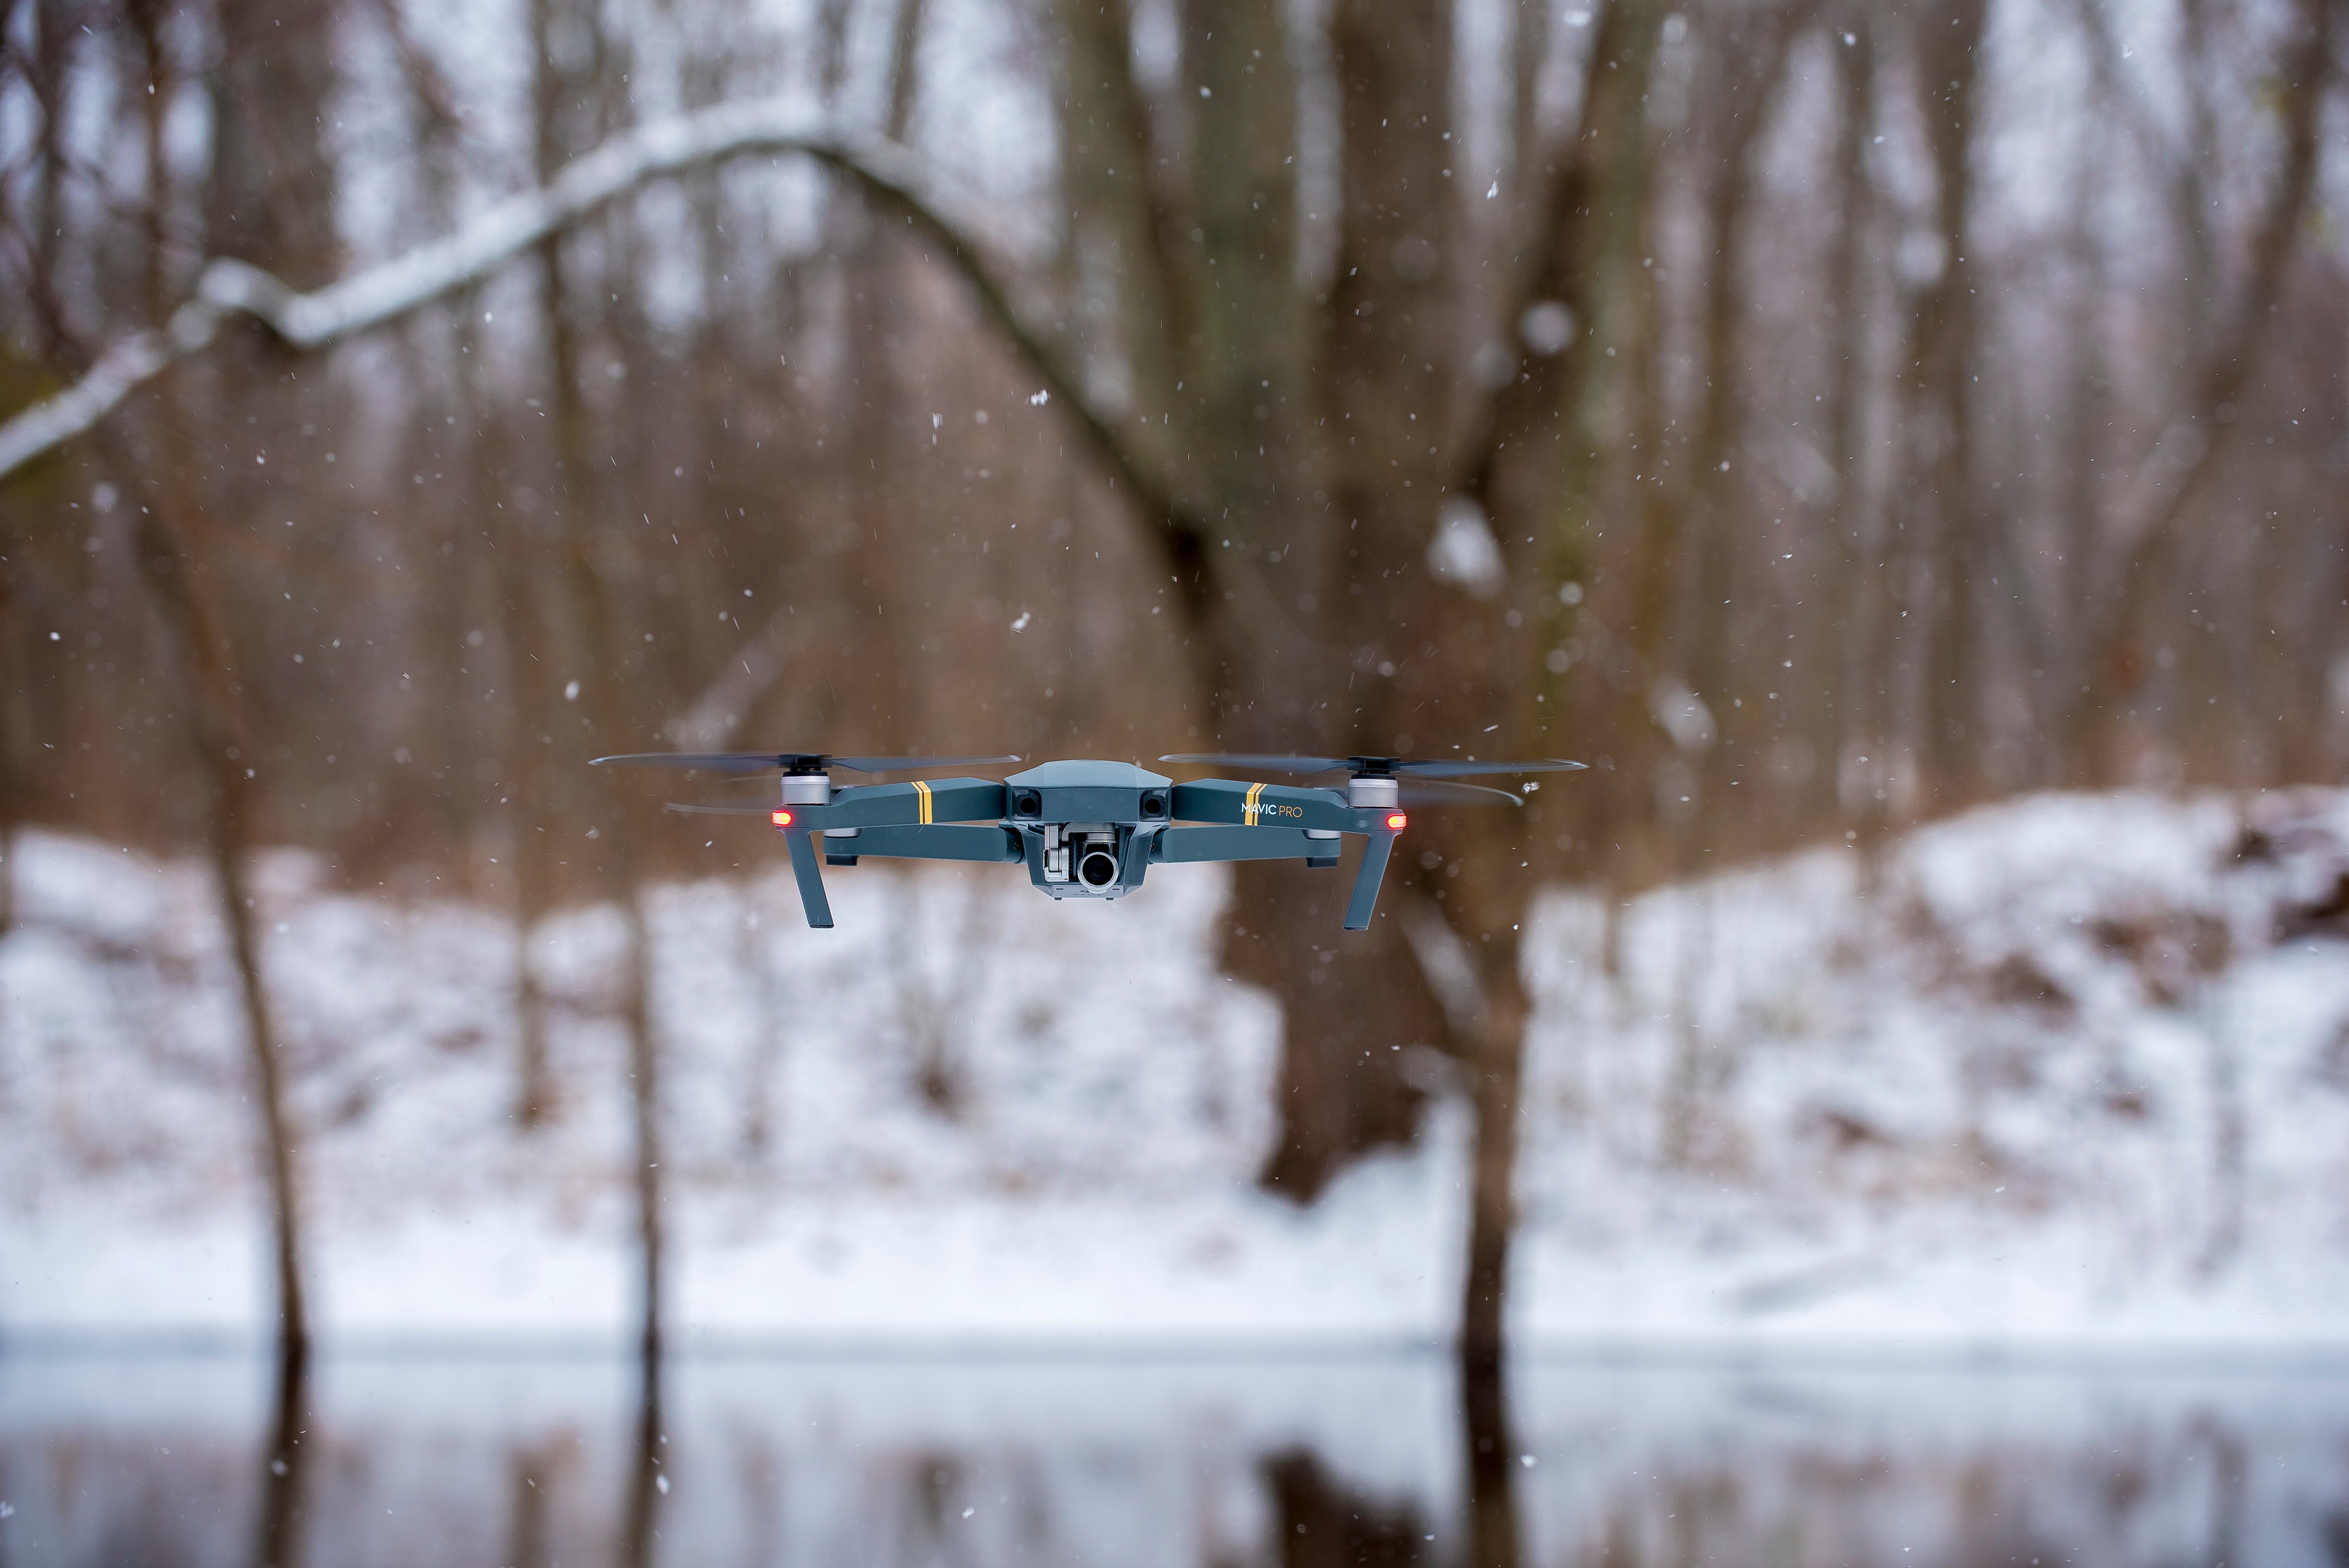
tree, water, nature, forest, snow, winter, wildlife, ice, reflection, weather, season, freezing